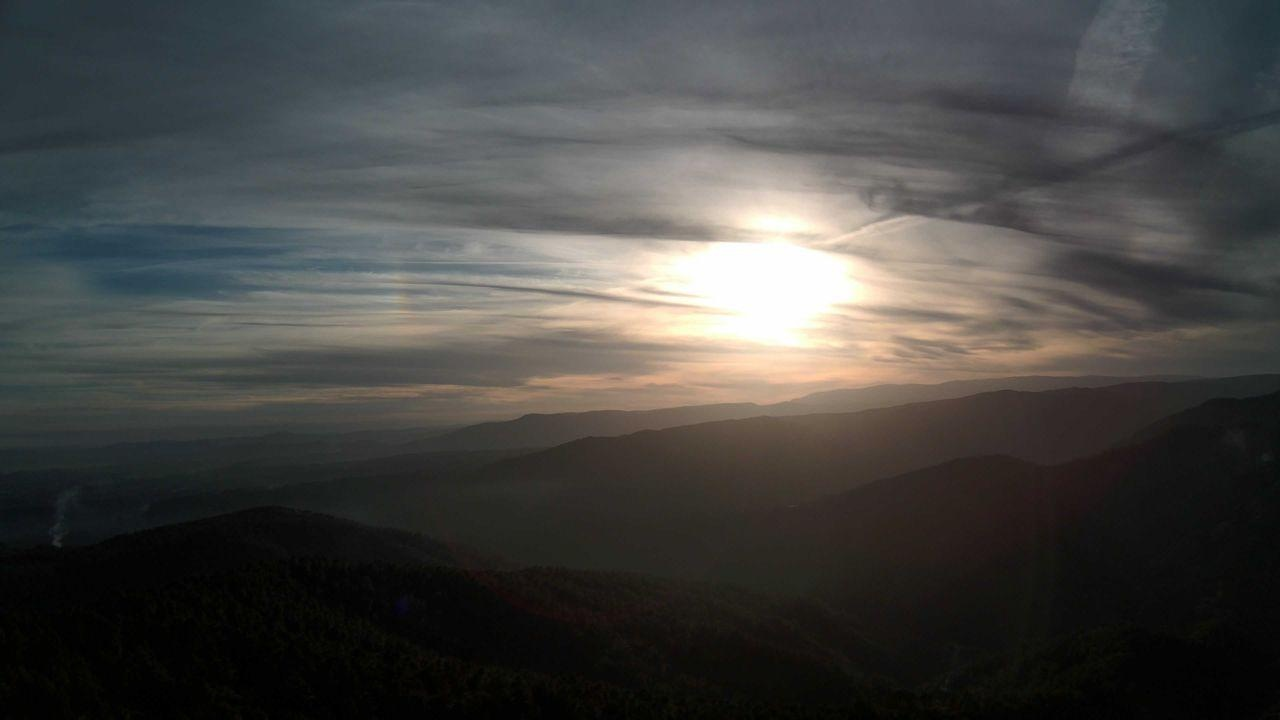
Fire: no
Smoke: yes